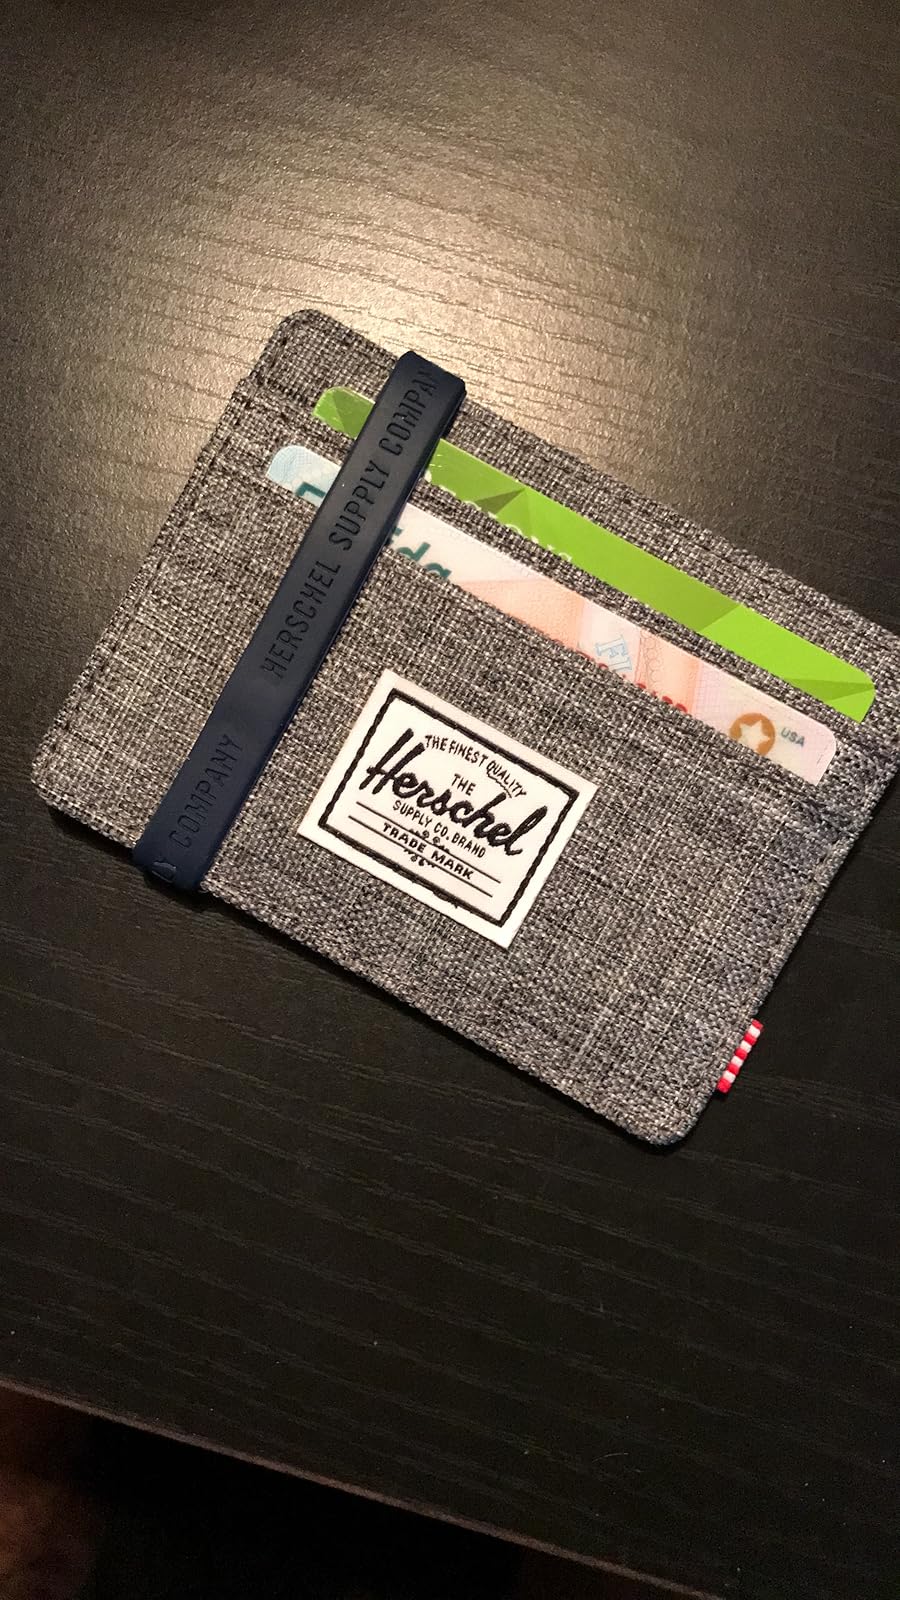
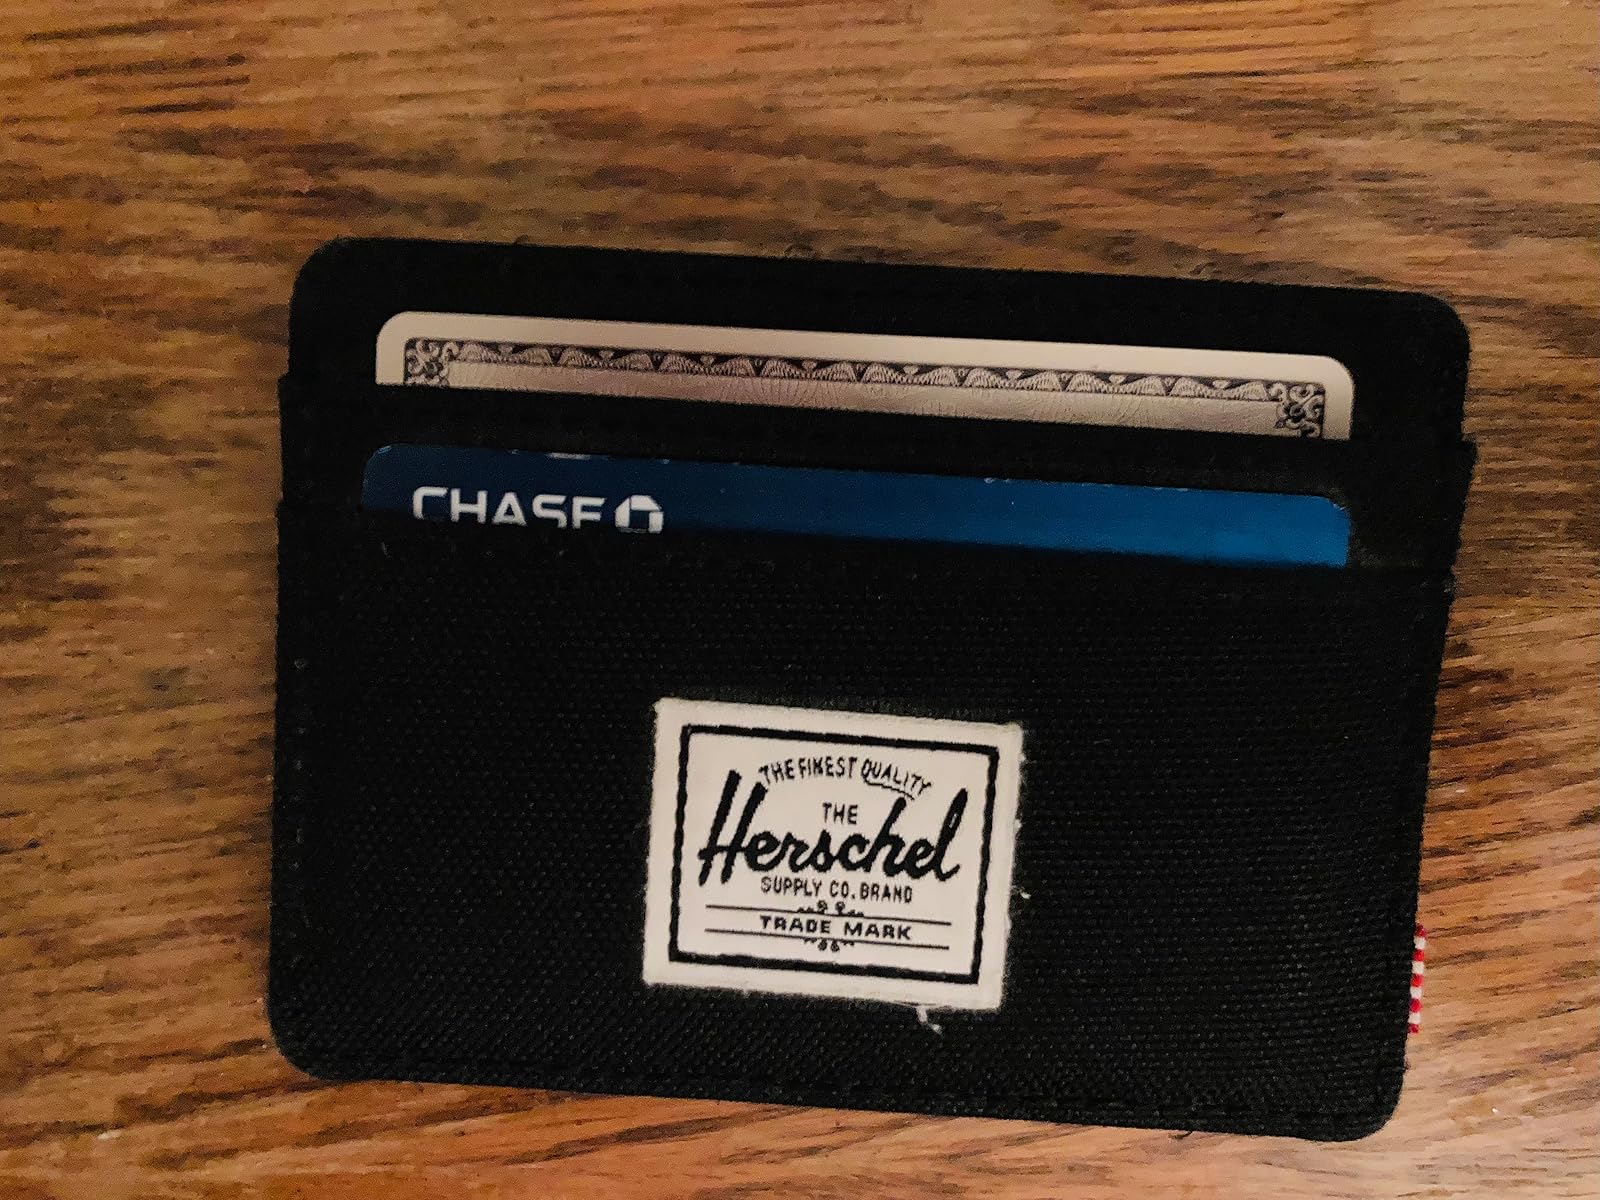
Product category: accessories_wallet
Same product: no